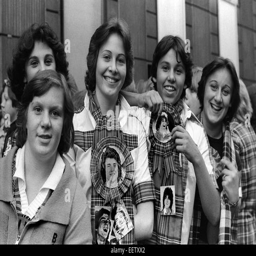
young people outside venue where pop rock artist were playing